School Spirit

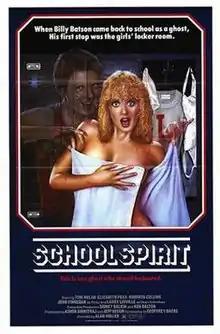
Theatrical release poster

School Spirit is a 1985 American comedy film about a college student who is killed in a car accident and returns as a ghost to haunt his school. The film was directed by Alan Holleb, and stars Tom Nolan, Roberta Collins, and Larry Linville.